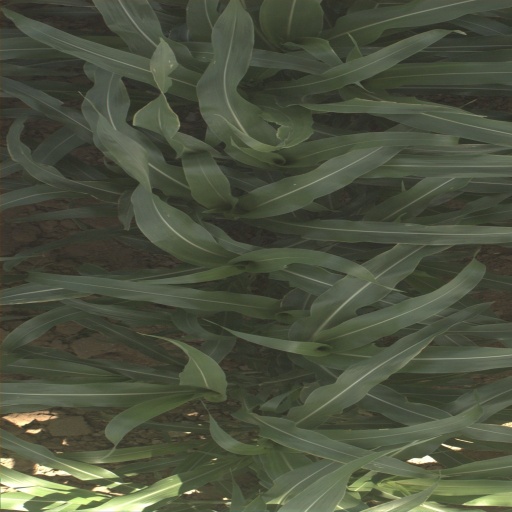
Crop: sorghum